Zoé de Gamond

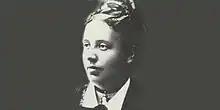
Zoé de Gamond.

Zoé Charlotte de Gamond (11 February 1806 – 28 February 1854) was a Belgian educator and feminist who sometimes wrote under the pseudonym Marie de G***.